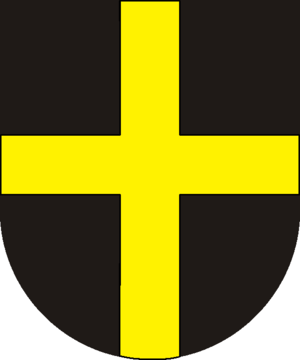
Blason de l'évêché catholique romain de Rottenburg